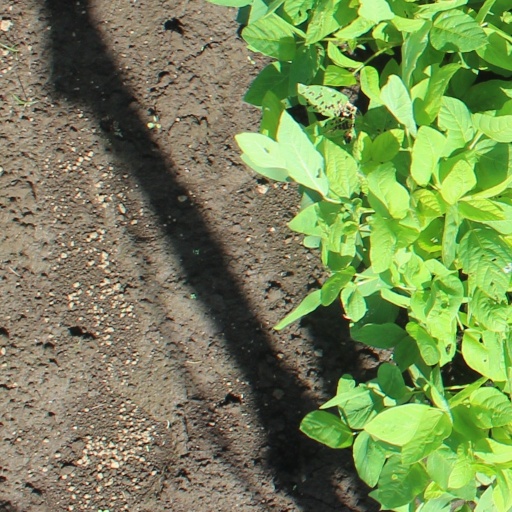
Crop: soybean